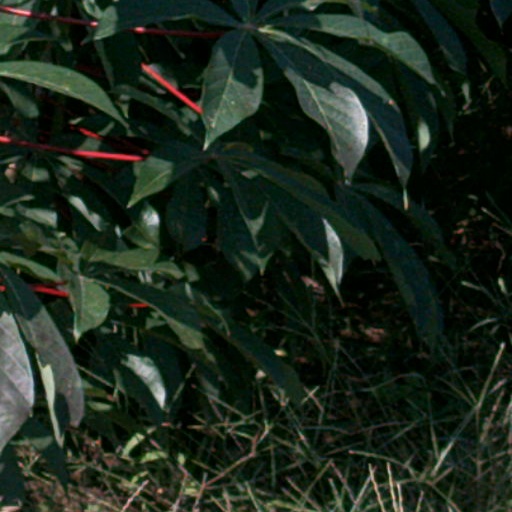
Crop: cassava